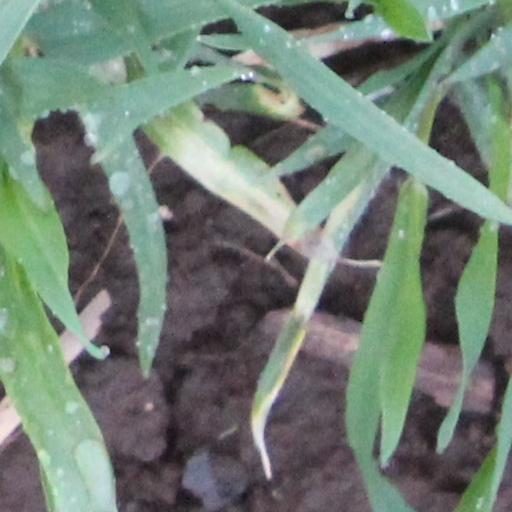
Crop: wheat